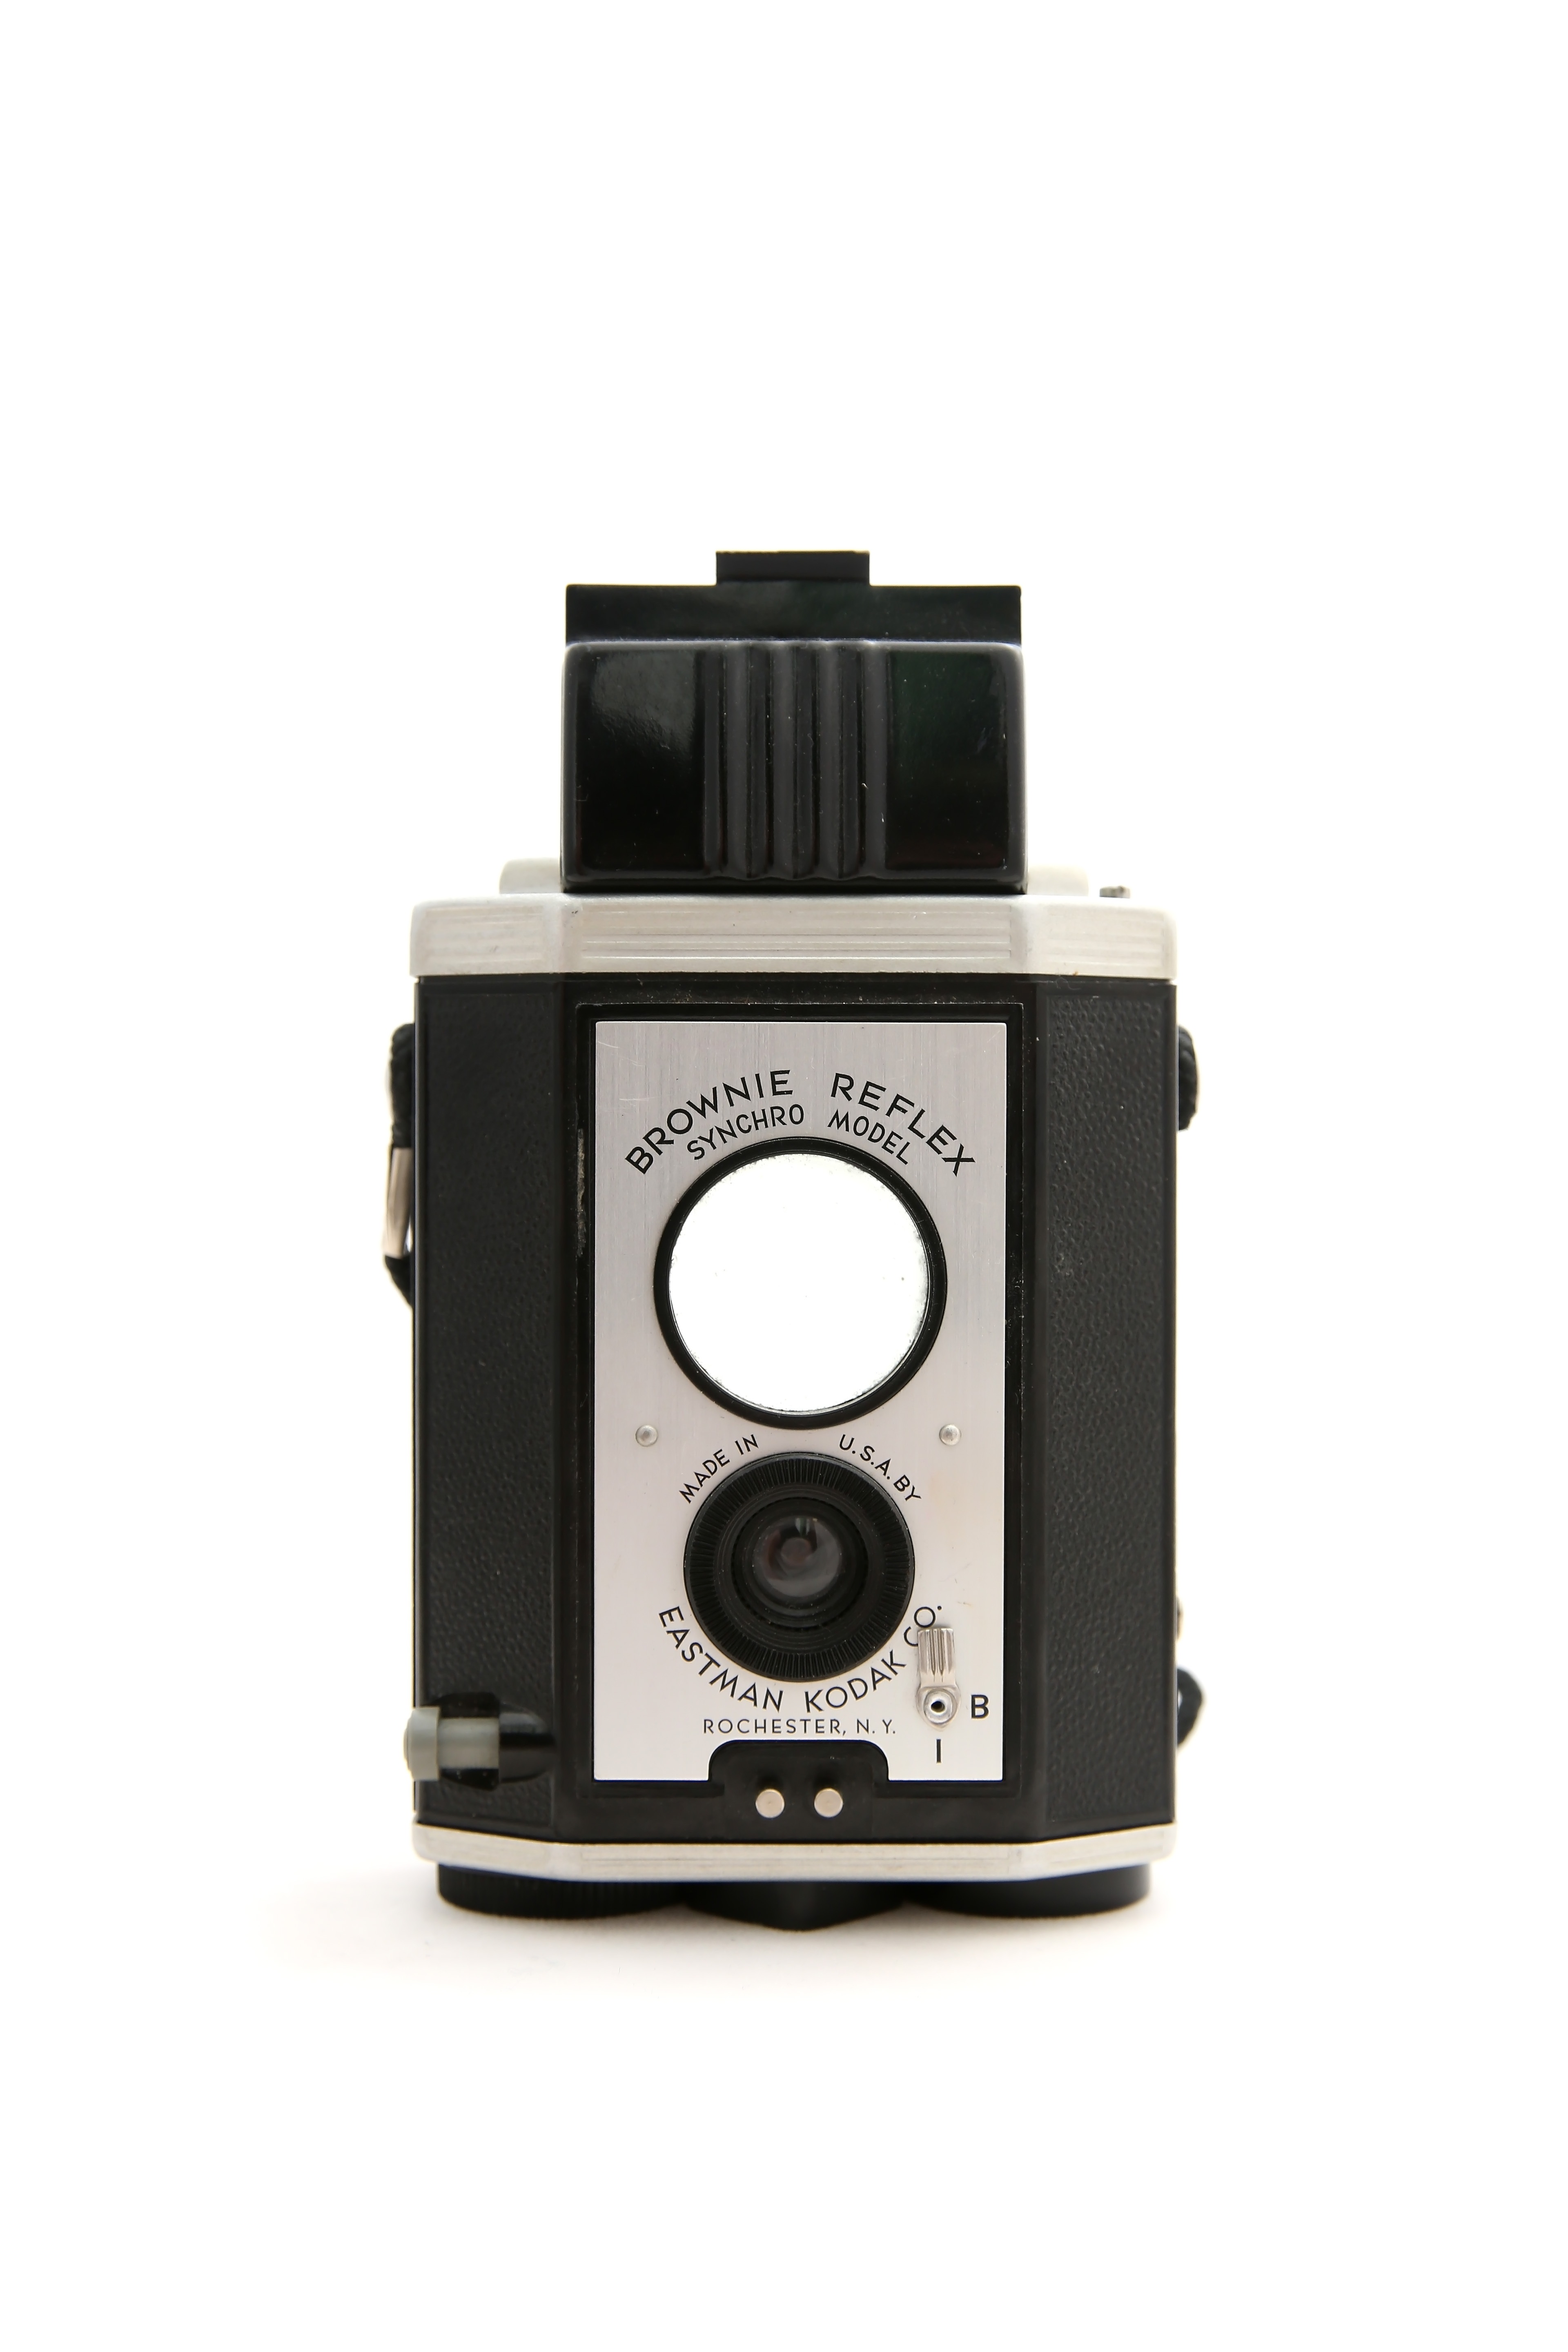
camera, photography, vintage, antique, retro, old, isolated, film, photo, lens, black, product, exposure, focus, electronics, picture, vertical, kodak, classic, capture, camera lens, multimedia, era, made in the usa, cameras optics, camera accessory, brownie reflex, eastman kodak, parallax